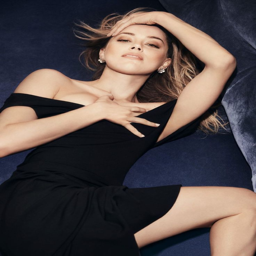
celebrity poses in a little black dress